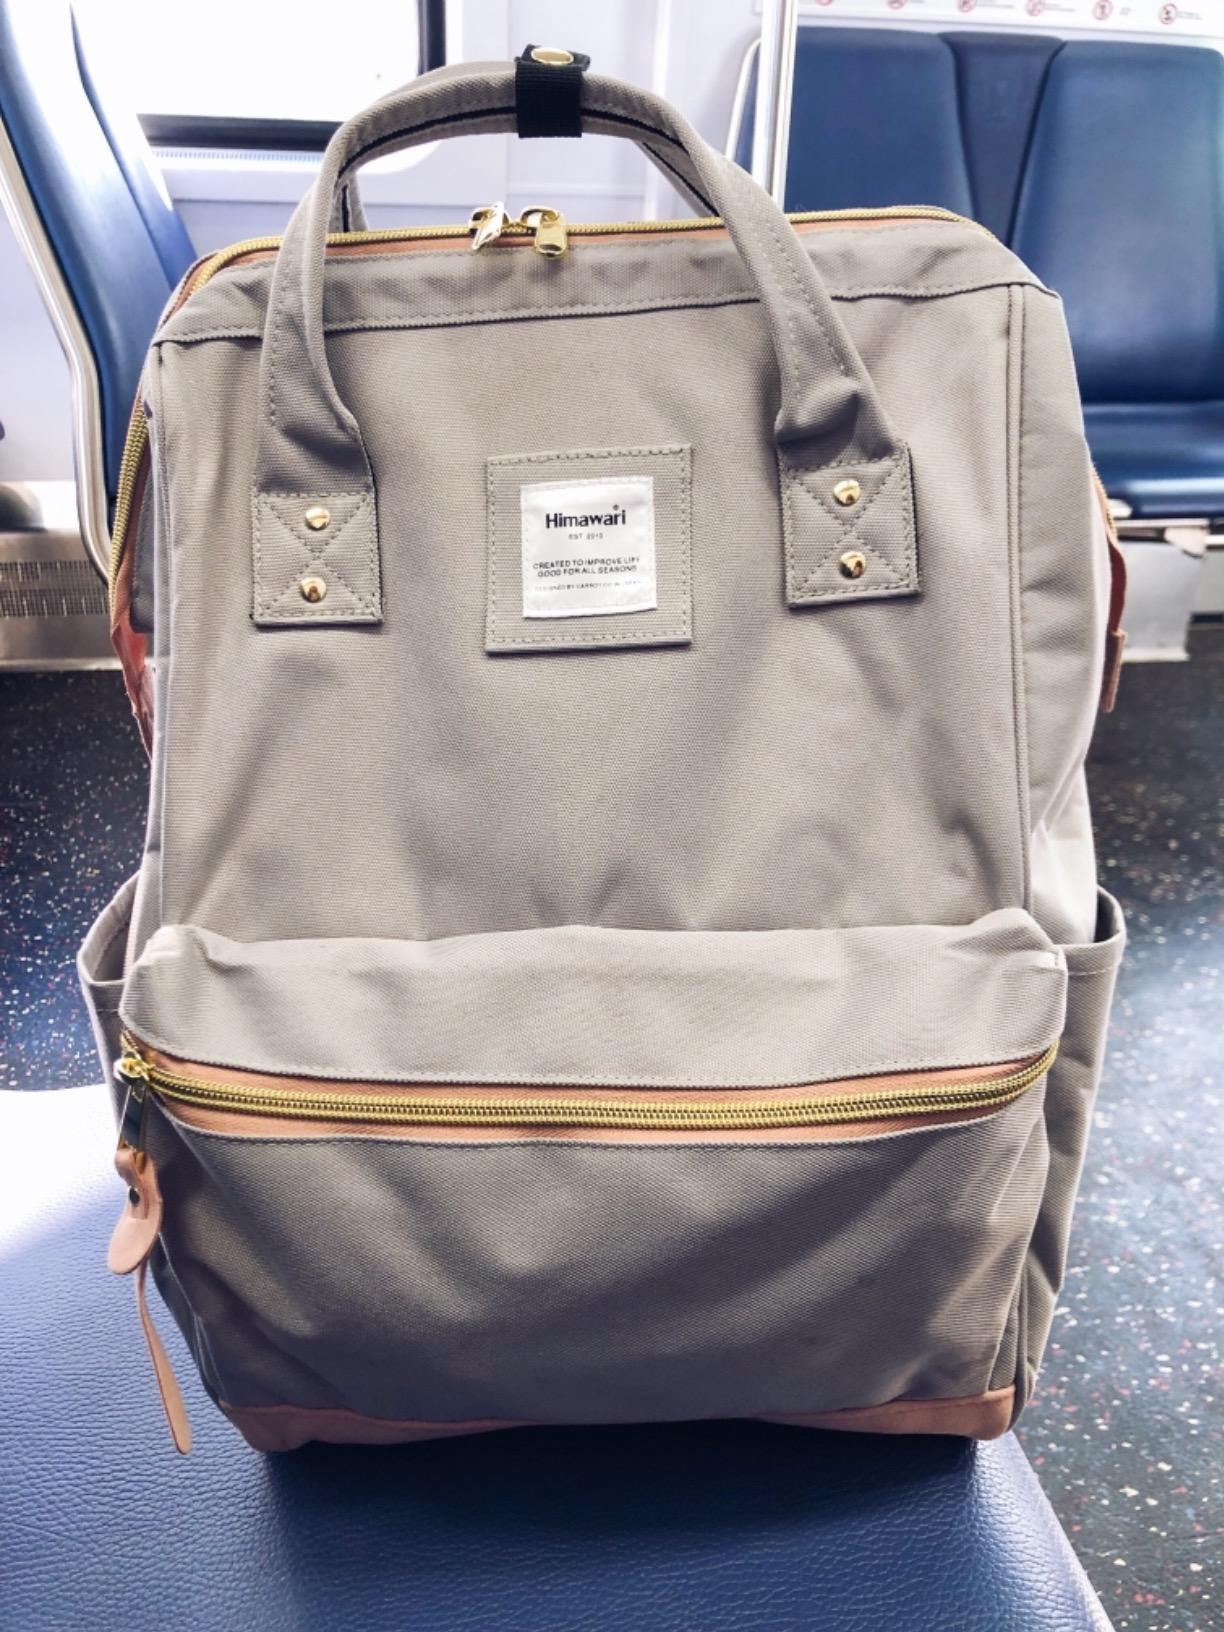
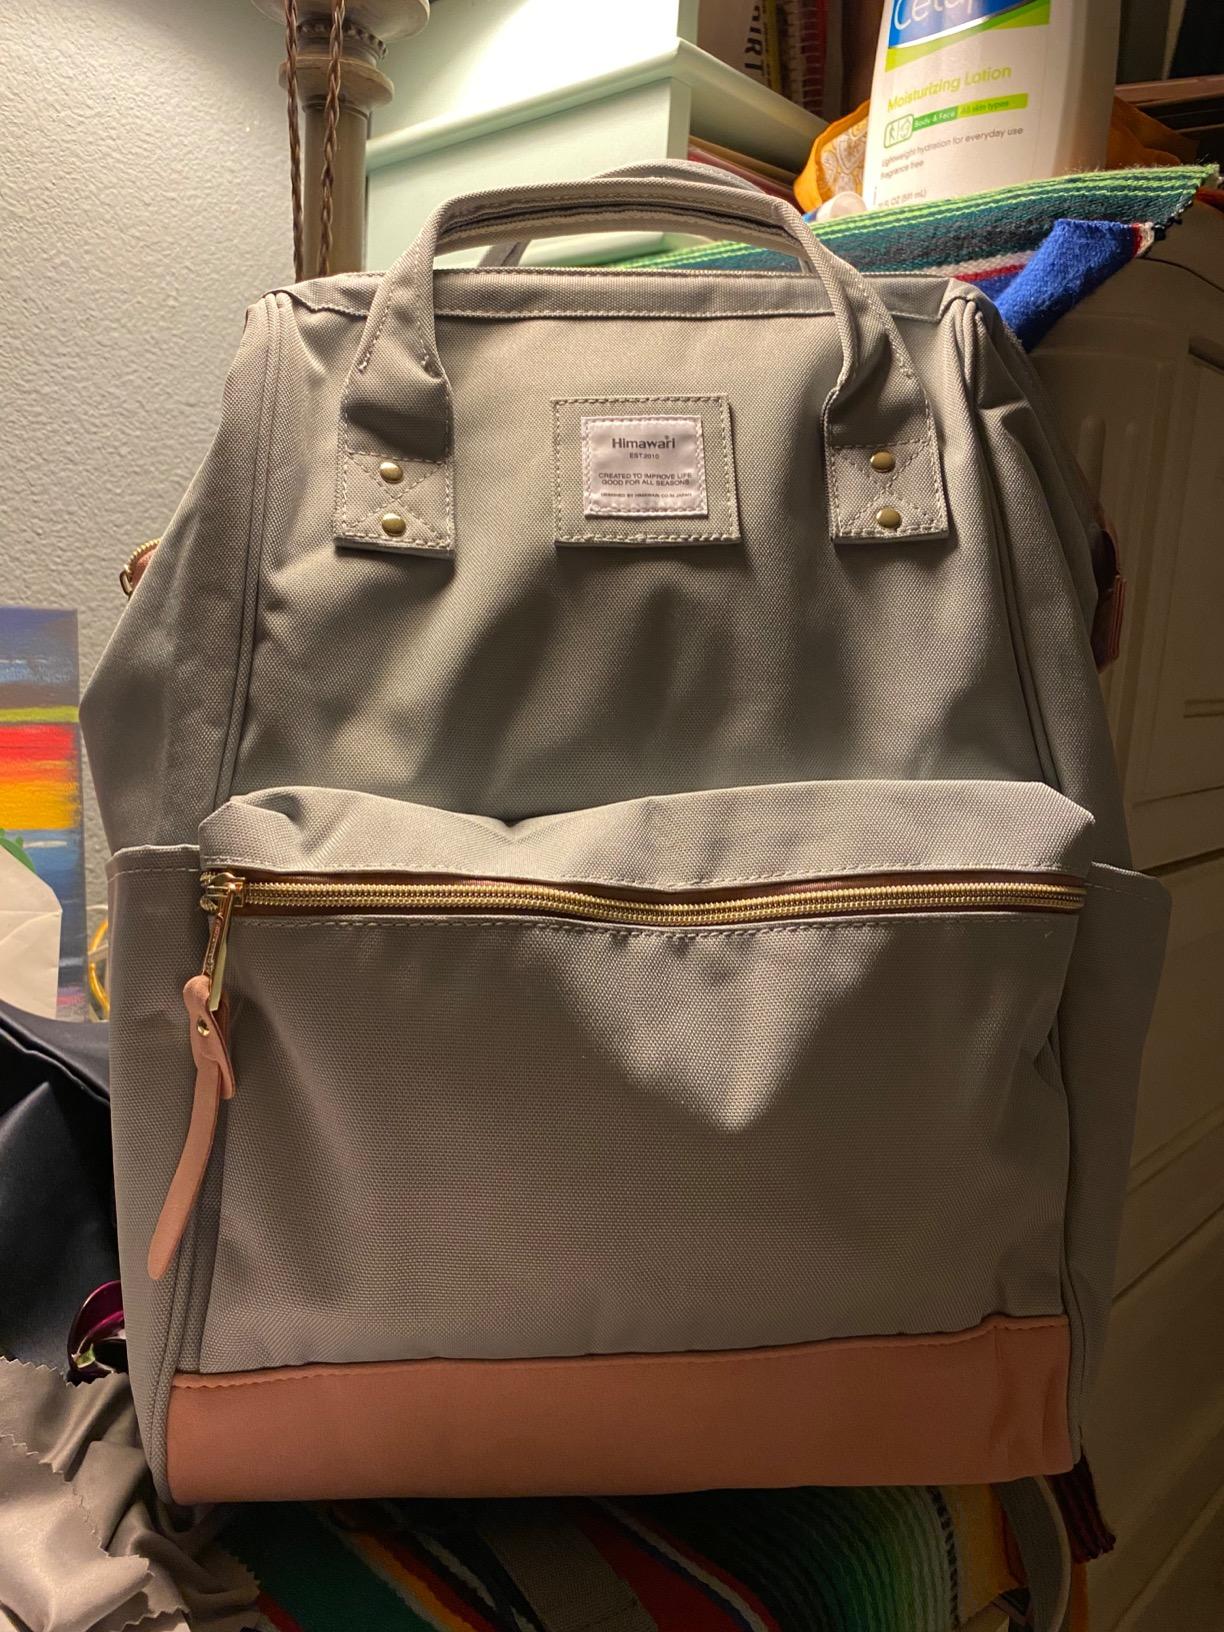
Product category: bag
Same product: yes